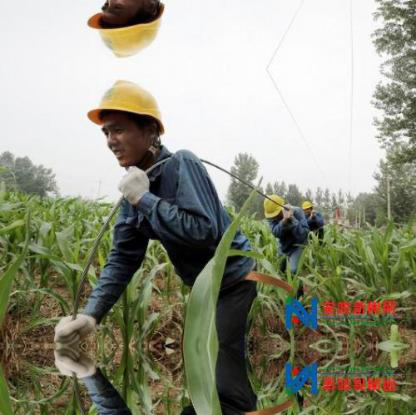
Objects in the image:
label: helmet
label: helmet
label: helmet
label: helmet